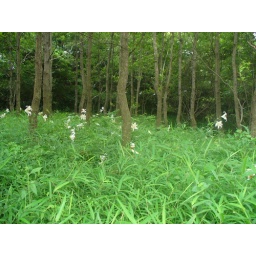
White flower filed in a forest